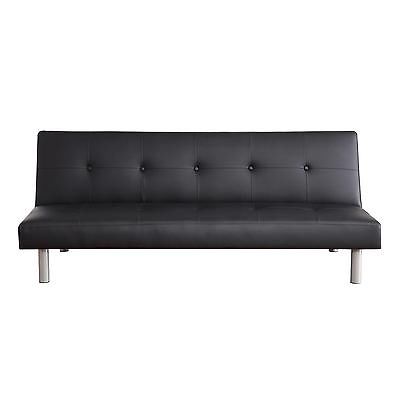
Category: sofa